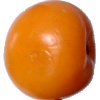
Label: yellow_tomato